List of Tiger King subjects

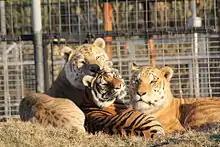
A group of big cats at the Greater Wynnewood Exotic Animal Park

The American true crime documentary streaming television miniseries "Tiger King: Murder, Mayhem, and Madness" (titled onscreen as simply "Tiger King") features a large cast of characters, with the majority of them being big cat enthusiasts. Netflix and viewers described the cast as eccentric.